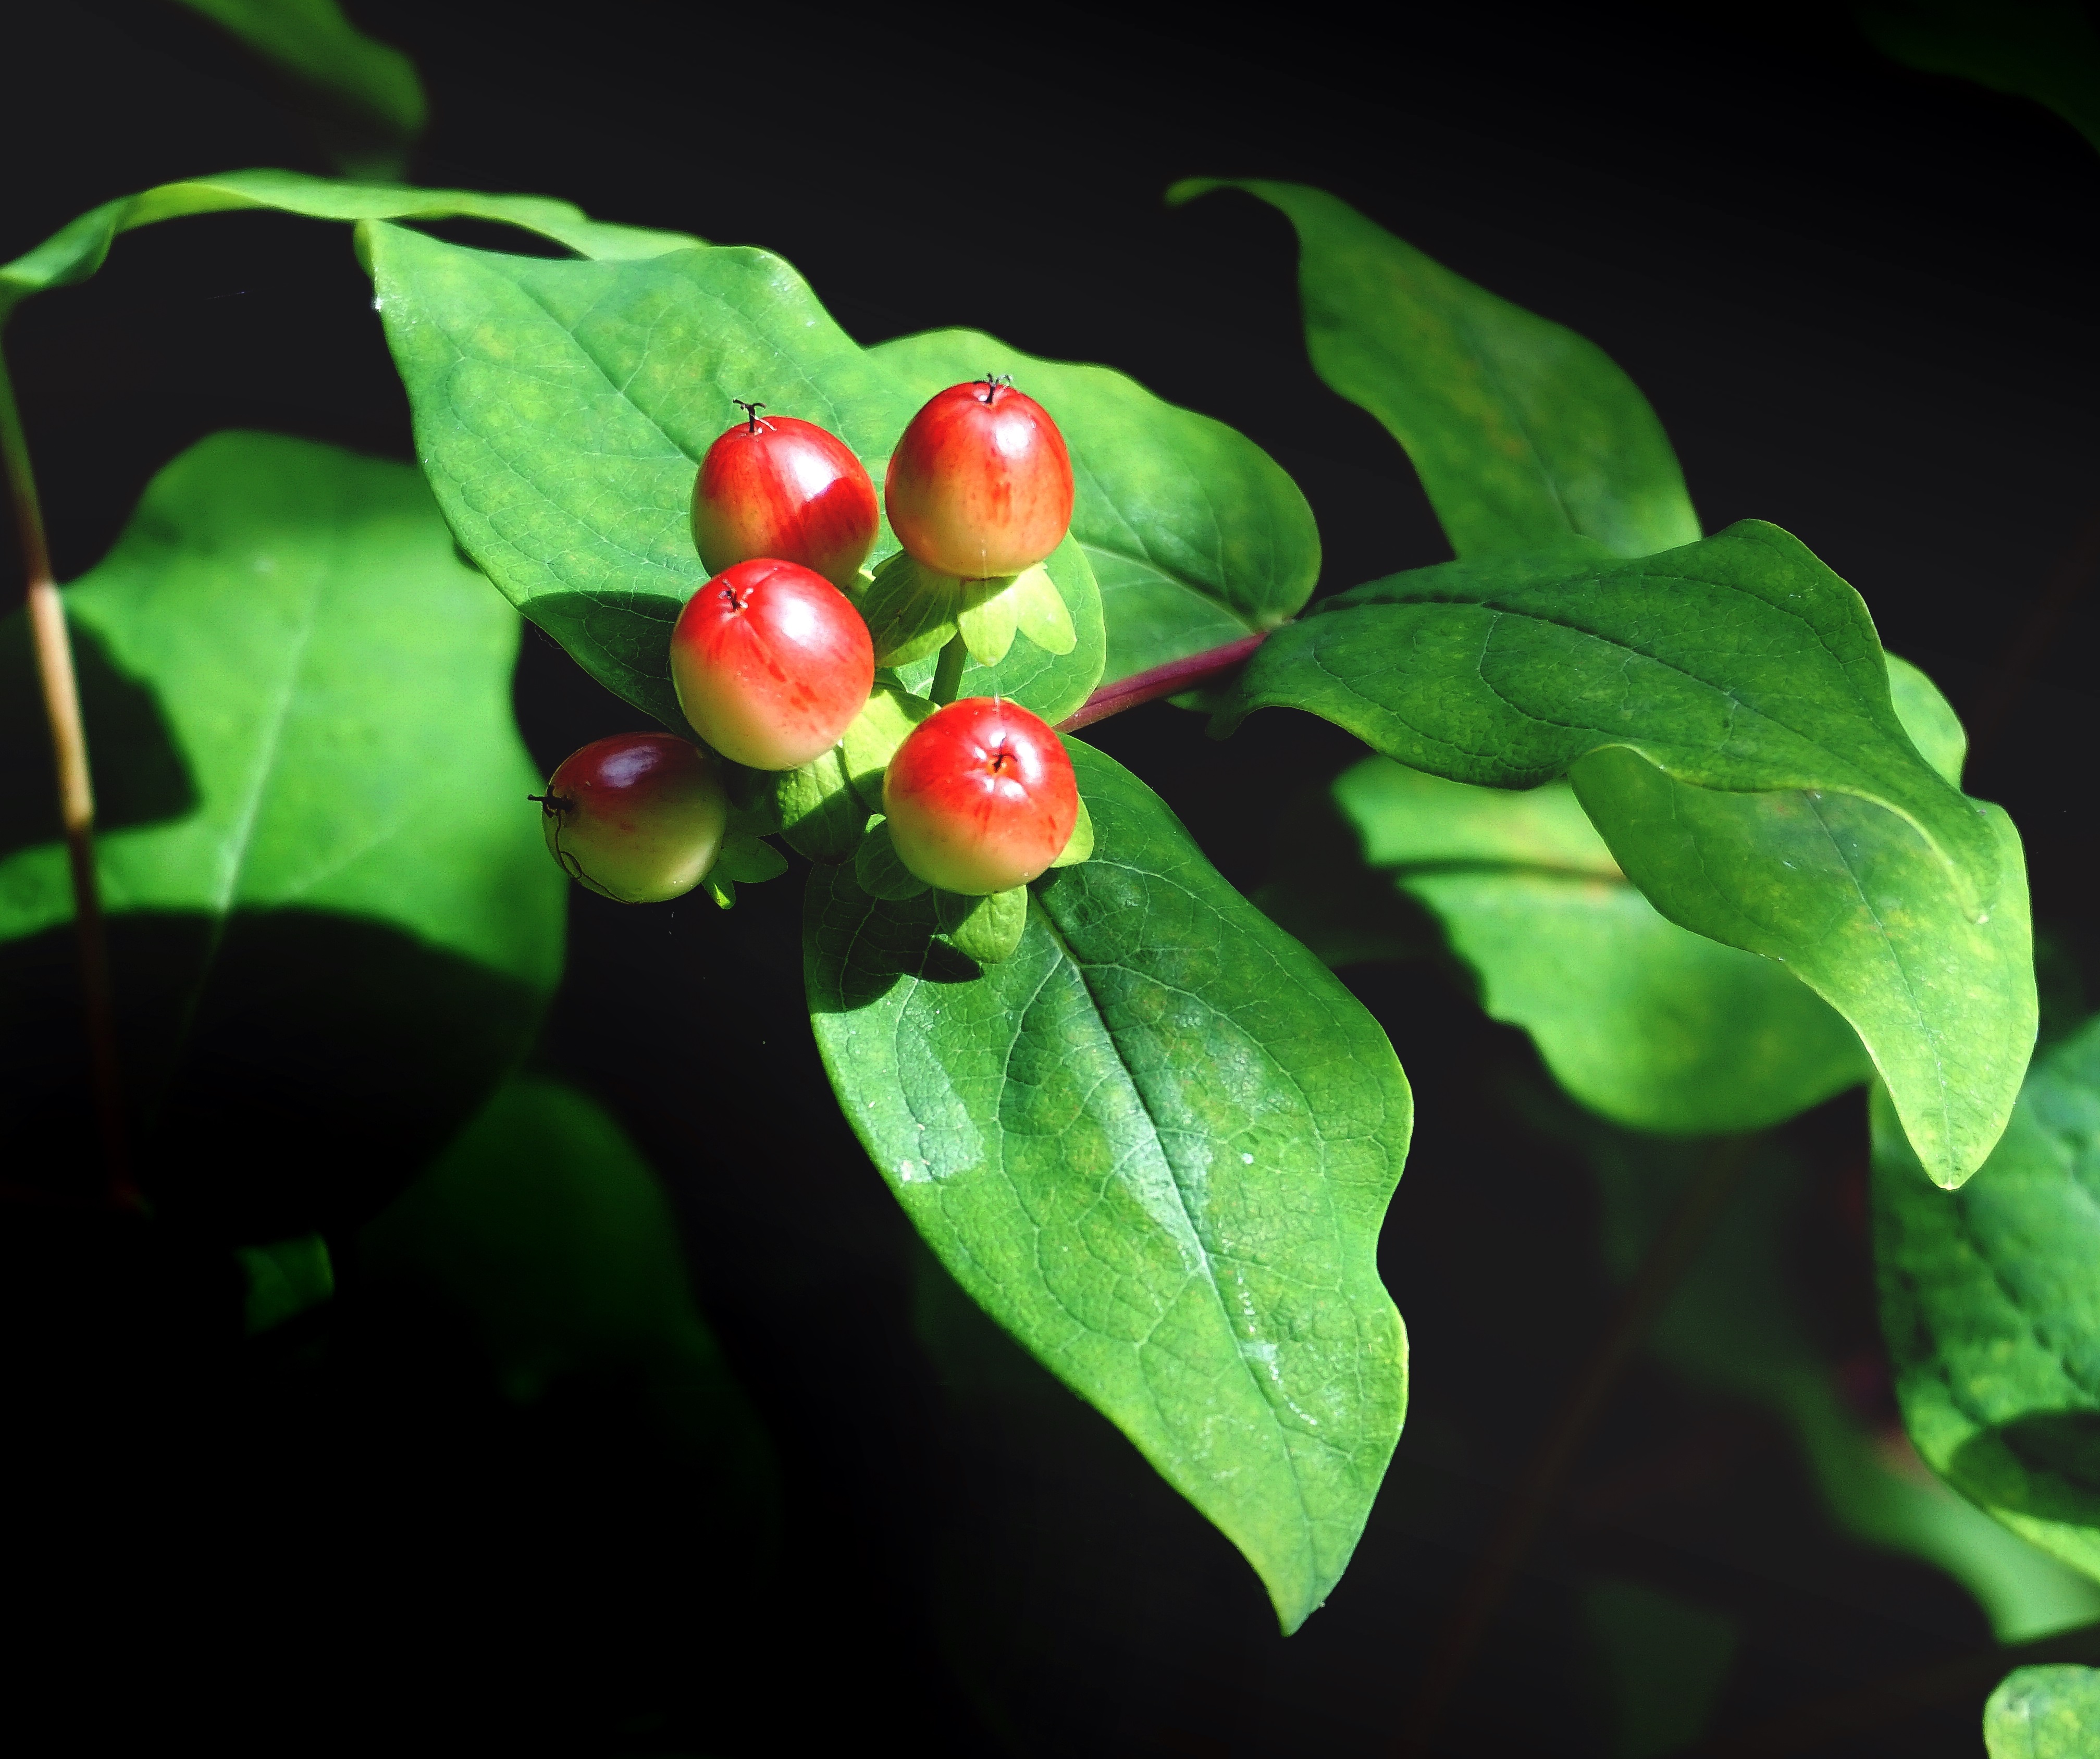
berries, plants, leaves, garden, nature, flora, plant, leaf, flower, aquifoliaceae, acerola family, berry, fruit